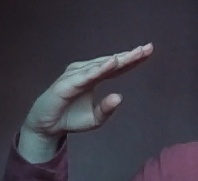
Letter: jeem